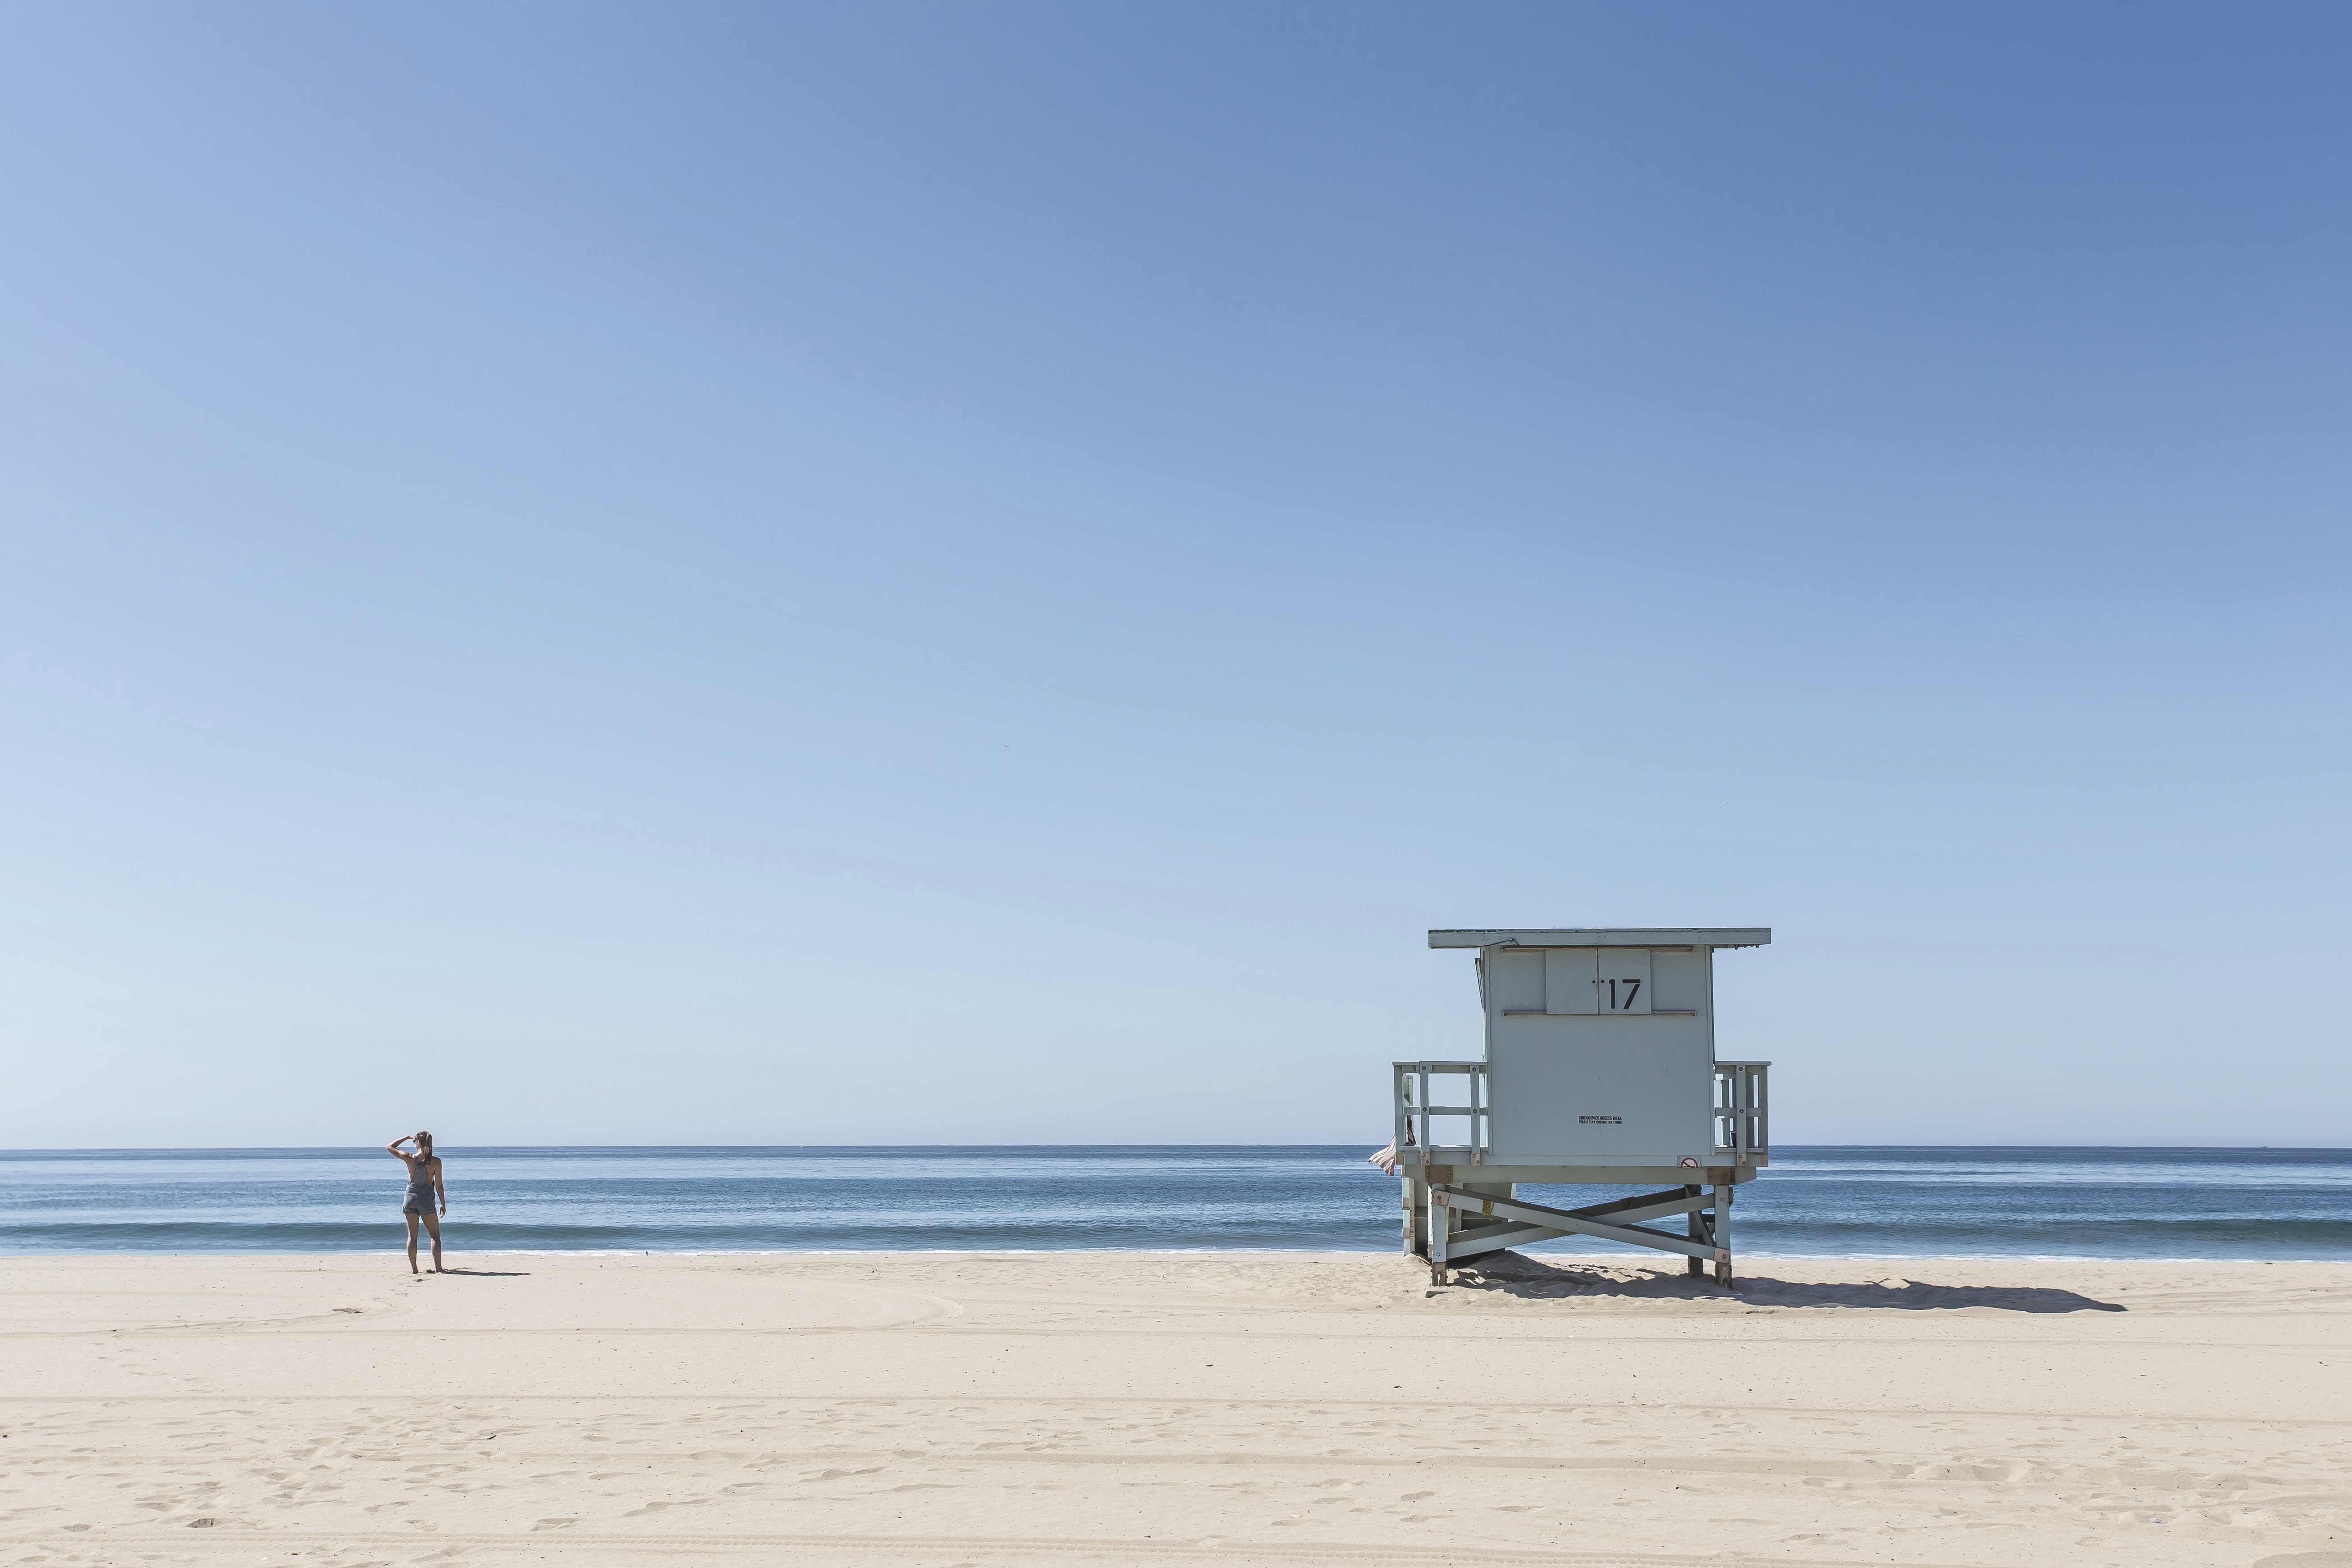
beach, sea, coast, sand, ocean, horizon, shore, lifeguard, vacation, usa, bay, blue, california, body of water, sand beach